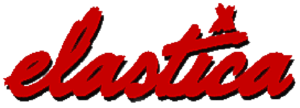
Elastica est un groupe de Britpop et punk rock britannique, originaire de Londres, en Angleterre. Il est formé par deux ex-membres de Suede et dissout en 2001. Ils sortent leur premier album chez Geffen Records, Elastica en mars 1995. Durant quelques mois, les nombreux passages sur MTV pour les vidéos Connection et Stutter ont fait de l’album, et du groupe, des succès. Le principal succès de ce groupe est la chanson 2:1 que retrouvée notamment sur la bande originale du film Trainspotting. Elastica se sépare en 2001.